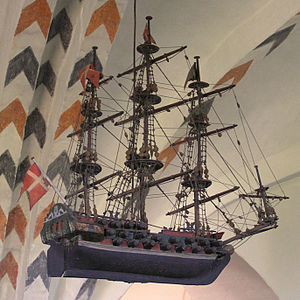
Birkerød Kirke / Kirkeskibe
Orlogsskibet hører til et af de ældste kirkeskibe i Danmark, man mener det er fra omkring 1650. Skibet har tre master og to rækker kanoner. Skibet var i en periode gemt væk på loftet i Birkerød Kirke, men blev i 1906 restaureret af en Birkerødborger og derefter ophængt i sideskibet: Mariakapellet
Birkerød Kirke er en kirke i Birkerød Sogn.